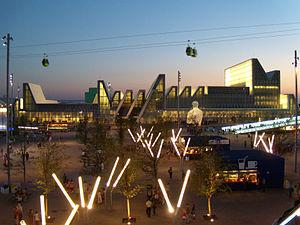
Expo Zaragoza 2008: Palais des congrès
L'Exposition Spécialisée Zaragoza 2008 était une Exposition Spécialisée tenue à Saragosse entre le 14 juin 2008 et le 14 septembre 2008. Cent six pays y étaient représentés, et 3 400 spectacles étaient prévus. La mascotte de l'expo est une goutte d'eau du nom de Fluvi.